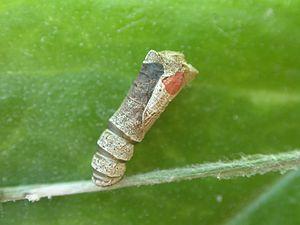
Hypertropha chlaenota est une espèce de lépidoptères de la famille des Depressariidae et de la sous-famille des Hypertrophinae.
Hypertropha est un genre de lépidoptères de la famille des Depressariidae et de la sous-famille des Hypertrophinae.